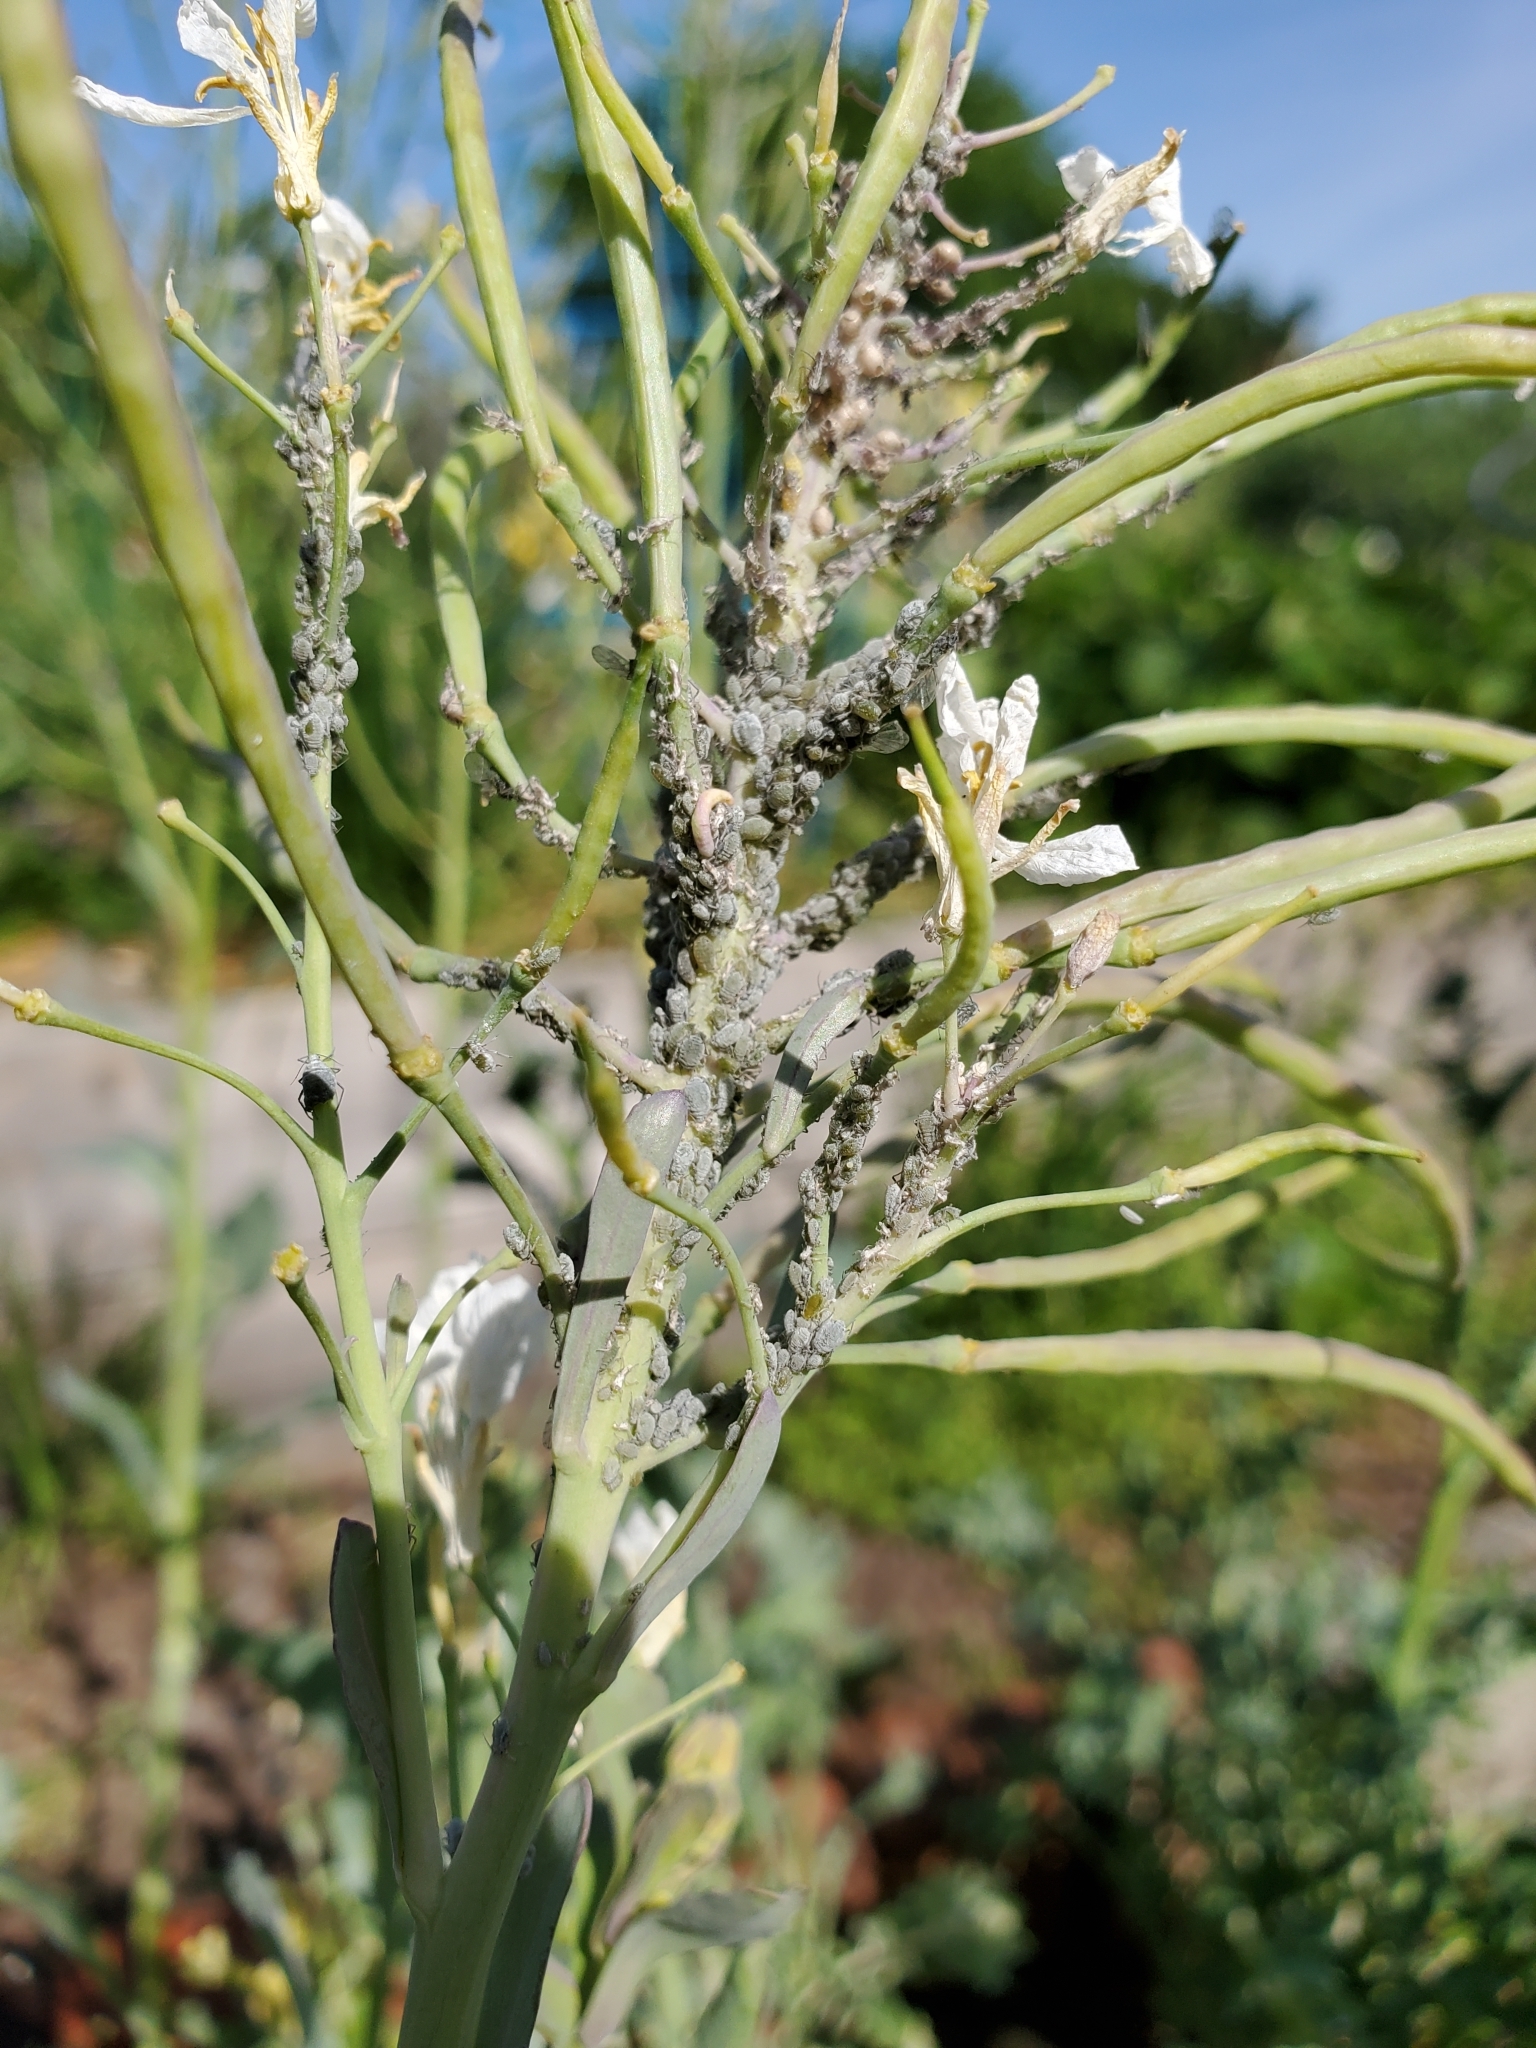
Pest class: cabbage_aphid